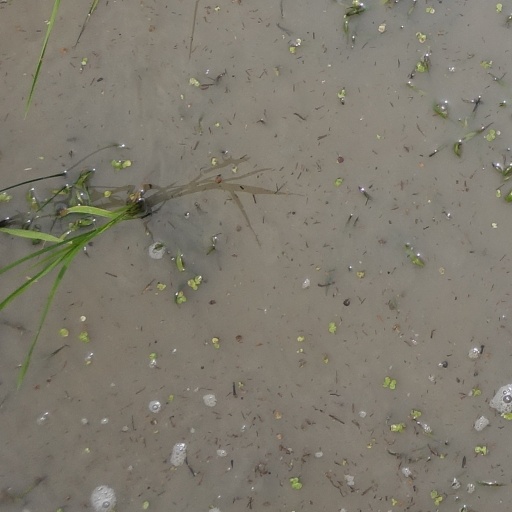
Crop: rice